List of birds of Bangladesh

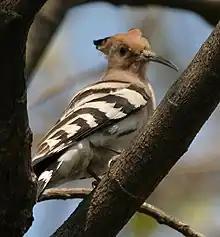
Eurasian hoopoe, "Upupa epops"

The family Ardeidae contains the bitterns, herons and egrets. Herons and egrets are medium to large wading birds with long necks and legs. Bitterns tend to be shorter necked and more wary. Members of Ardeidae fly with their necks retracted, unlike other long-necked birds such as storks, ibises and spoonbills. (Note: in Bangla short-legged, short beaked herons and egrets are called "bok", all other herons egrets and storks are generically called "sarosh")